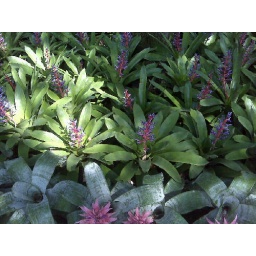
The wife made me snap this walking by one of the many beds at Busch Gardens.